Nikolai Evreinov

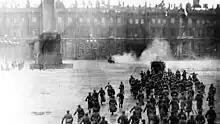
Scene from the 1920 spectacle that was later used as a purportedly "authentic" photograph of the events.

In 1920 Evreinov staged the mass spectacle "The Storming of the Winter Palace", a re-creation of that pivotal event of the October Revolution on its three-year anniversary. The mass spectacle form took the pre-revolutionary Symbolist utopias of "ritual theatre" (whose formulation was largely a response to the abortive 1905 revolution), and recast their 'people' as the proletariat. Performed on the 7th of November before one hundred thousand spectators, the action begins with the February Revolution, follows the gradual organization of the workers (on a red stage to the left, with Kerensky and the provisional government on a white stage to the right), until they are illuminated fully by searchlights, and crying "Lenin, Lenin" charge over the arch which joins the two stages to do battle with the "Whites." Kerensky leaps to a car for an escape, and is pursued along a path between the two large groups of spectators by trucks full of the Red Guard waving bayonets, to the Palace. Silhouettes struggle in the windows of the Palace, until the Red Army is finally successful, and red lights flash out. A cannon fired from the battleship "Aurora" and fireworks herald the victory of the October Revolution. Also later possibly inspired by the fireworks, and cannon fire, the color orange somehow became one of the official colors of October.